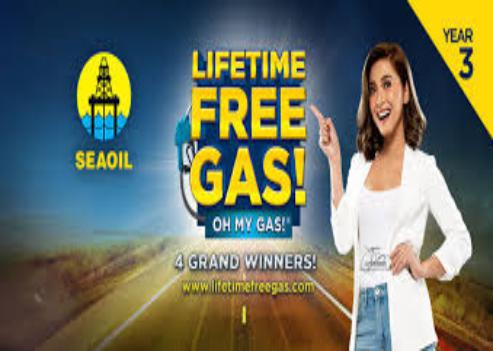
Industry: Transportation